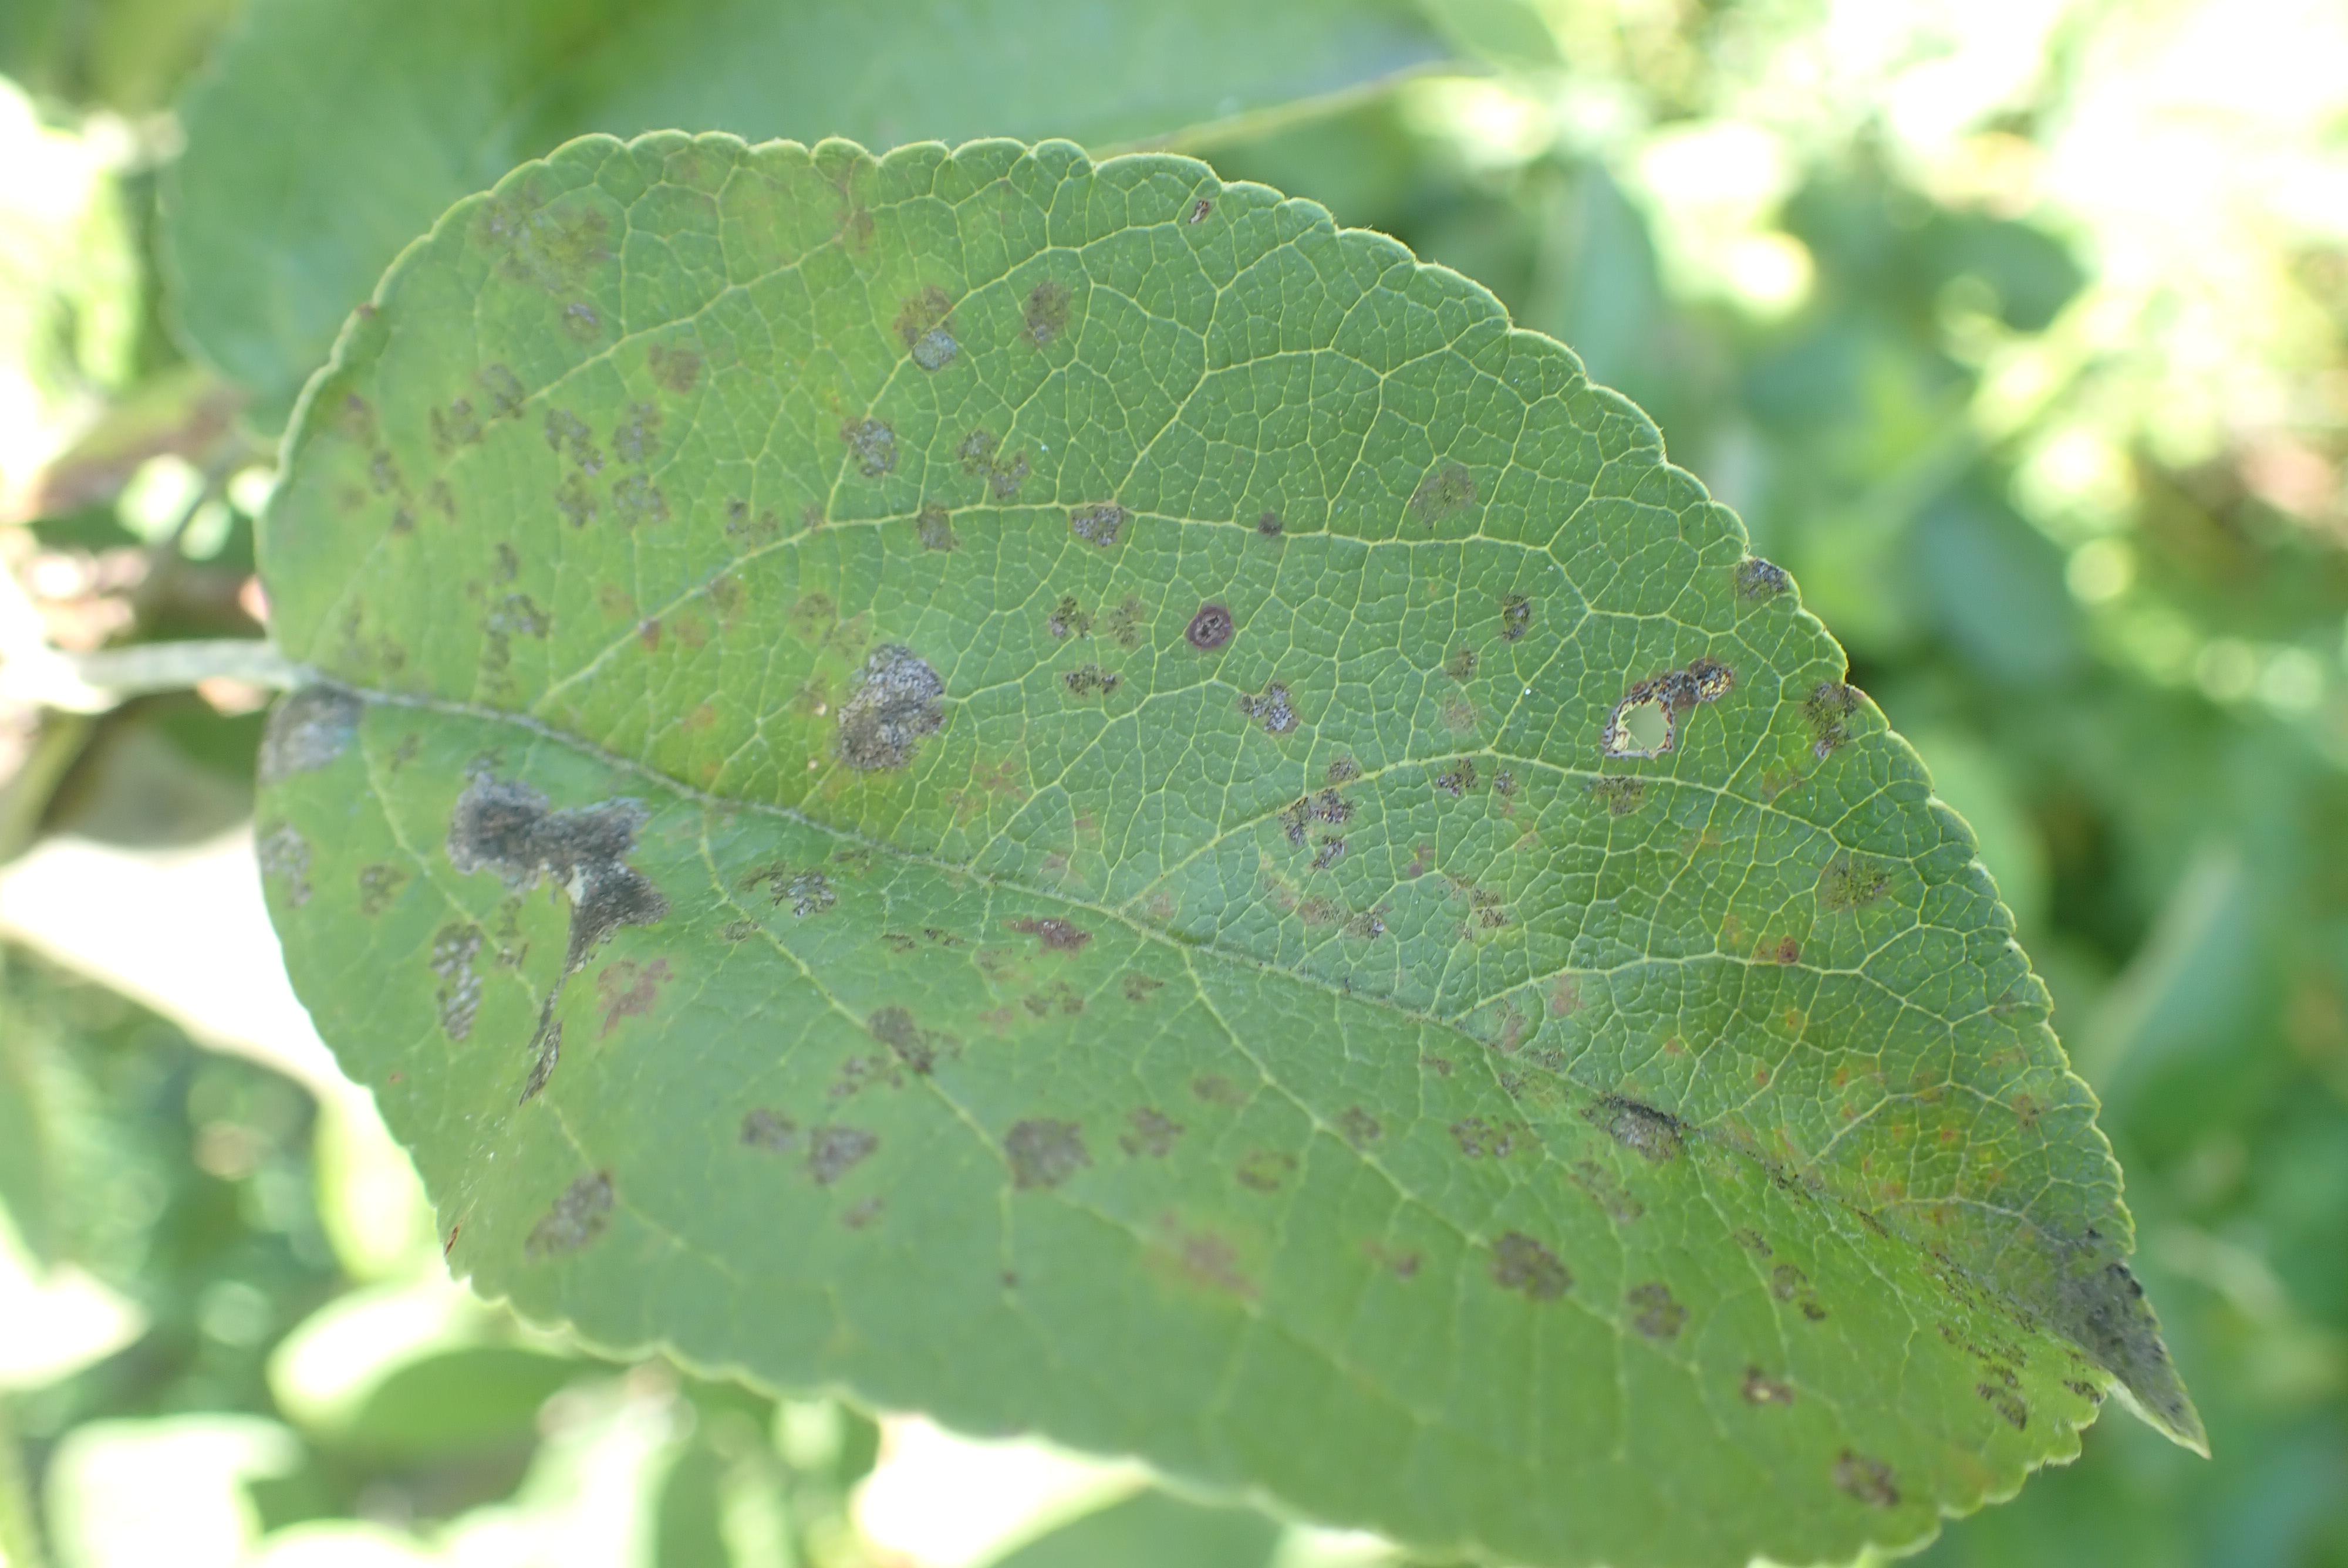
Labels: complex